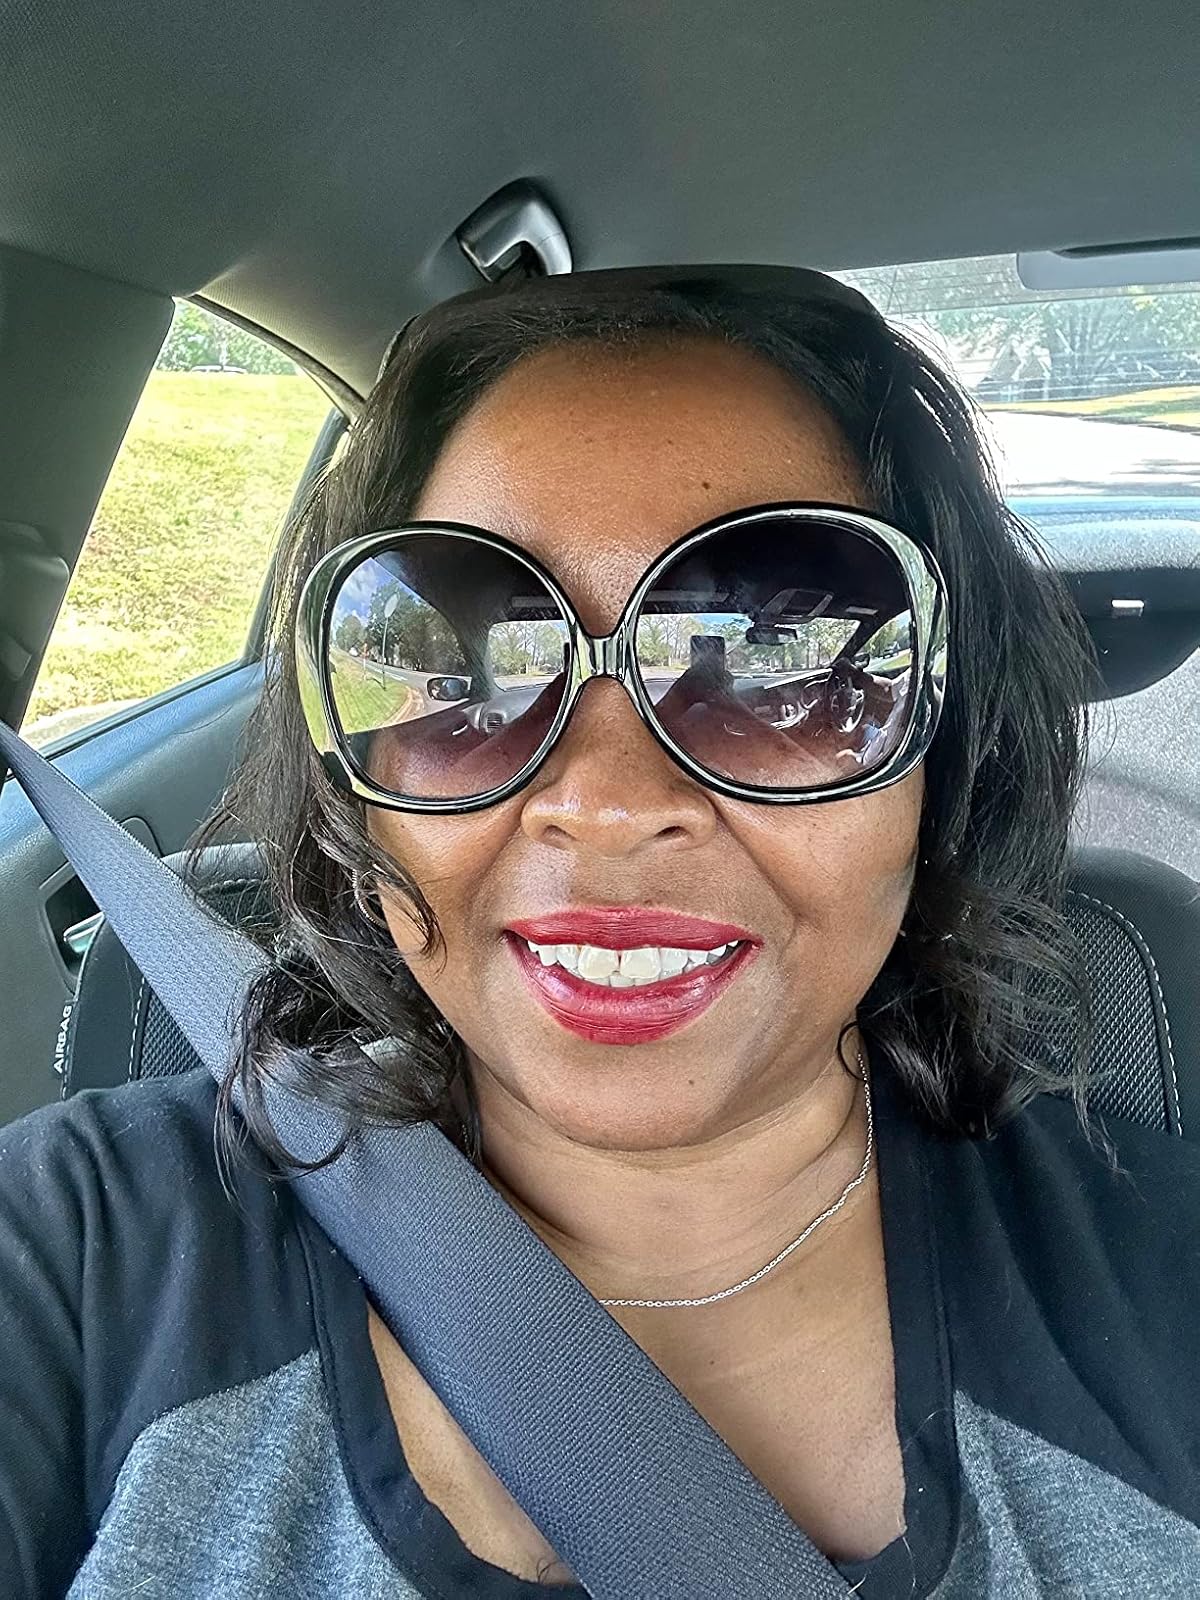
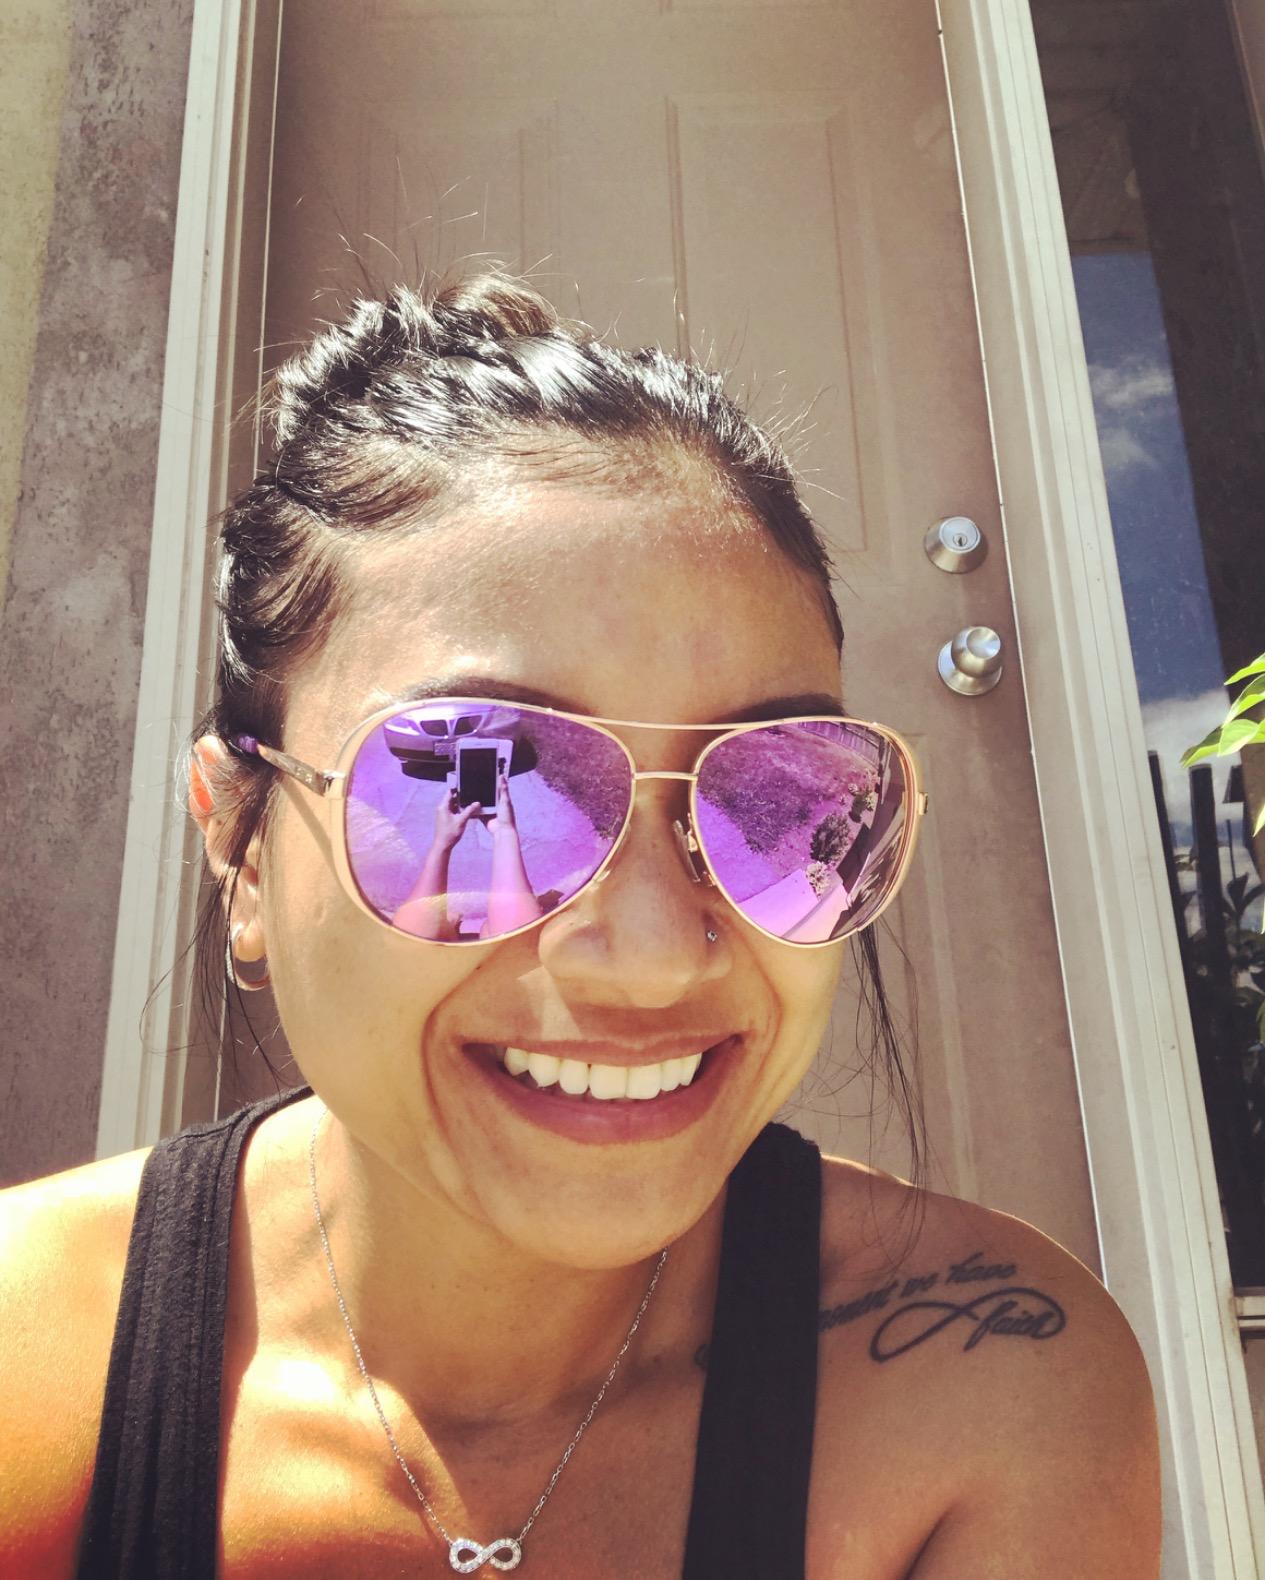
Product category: accessories_sunglasses
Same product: no